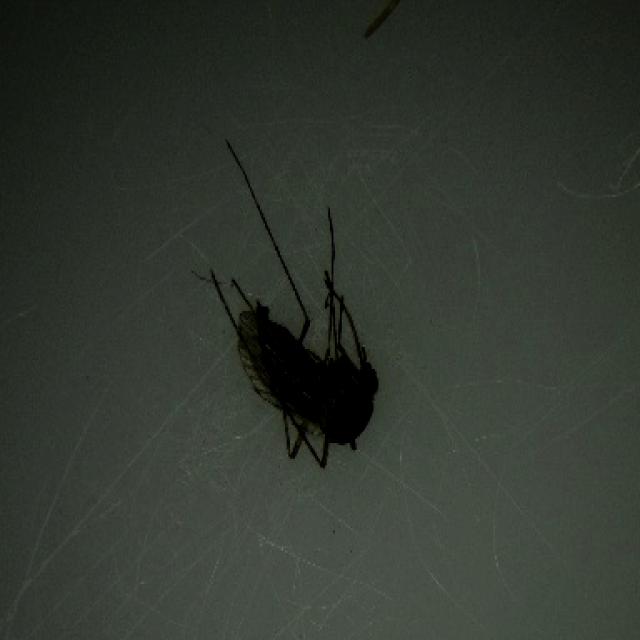
Species: aedes_vexans